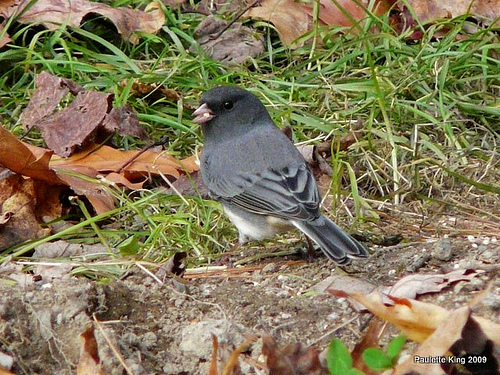
this little bird has a gray back, black crown, and white belly.
a small gray bird with a white belly and flanks, dark gray recticles, and a short yellow bill.
a medium sized bird with a small bill, and grey wings
this bird is gray with a black head and pink bill.
this bird has a speckled belly and breast with a short pointy bill.
a small bird with grey along its head, nape neck and coverts, with black wing bars and white vent.
this is a large bird and from the back it has some stripes with a darker and lighter grey and a white breast.
this bird has wings that are black and has a white belly
this bird is grey with white and has a very short beak.
this bird has a grey primary and secondary color and short snub bill
Species: Dark Eyed Junco